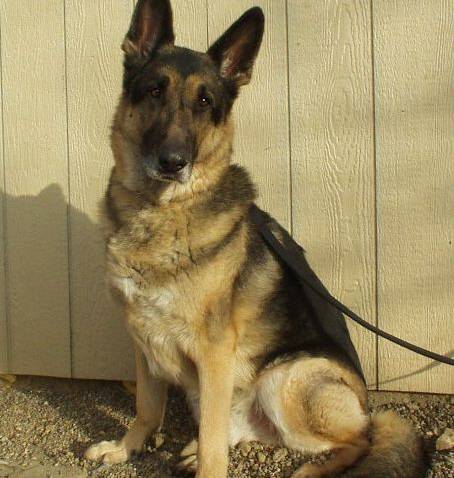
Label: dog